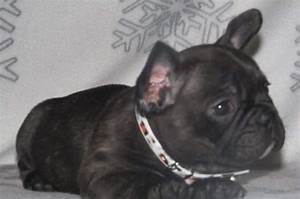
Label: dog